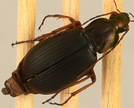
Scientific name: Chlaenius aestivus
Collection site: Smithsonian Environmental Research Center NEON (SERC), plot SERC_009